Beverly Gray

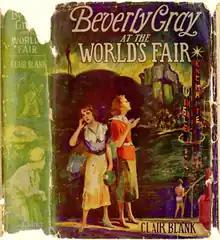
"The girls went to see the show in the lagoon theater."

"Beverly Gray, Sophomore" explores the mystery that the series would become known for. Beverly spends most of her year investigating a seemingly haunted mansion used by drug smugglers. She also manages to foil a jewel theft over winter break, survive a plane crash, and solve the theft of a set of history examination questions.